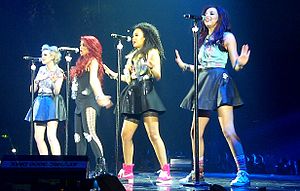
Little Mix
Little Mix der optræder i 2012. Fra venstre til højre: Perrie Edwards, Jesy Nelson, Leigh Anne Pinnock, Jade Thirlwall
"Little Mix er en britisk pigegruppe dannet i 2011, bestående af Perrie Edwards, Jesy Nelson, Leigh-Anne Pinnock og Jade Thirlwall. De blev dannet udelukkende til den ottende sæson af The X Factor, hvor de blev den første gruppe, der vandt i programmets otteårige historie, idet de slog Marcus Collins i finalen. Efter deres sejr underskrev de en kontrakt med Simon Cowells pladeselskab Syco Music, og udgav deres første single, en version af Damien Rices ""Cannonball"".